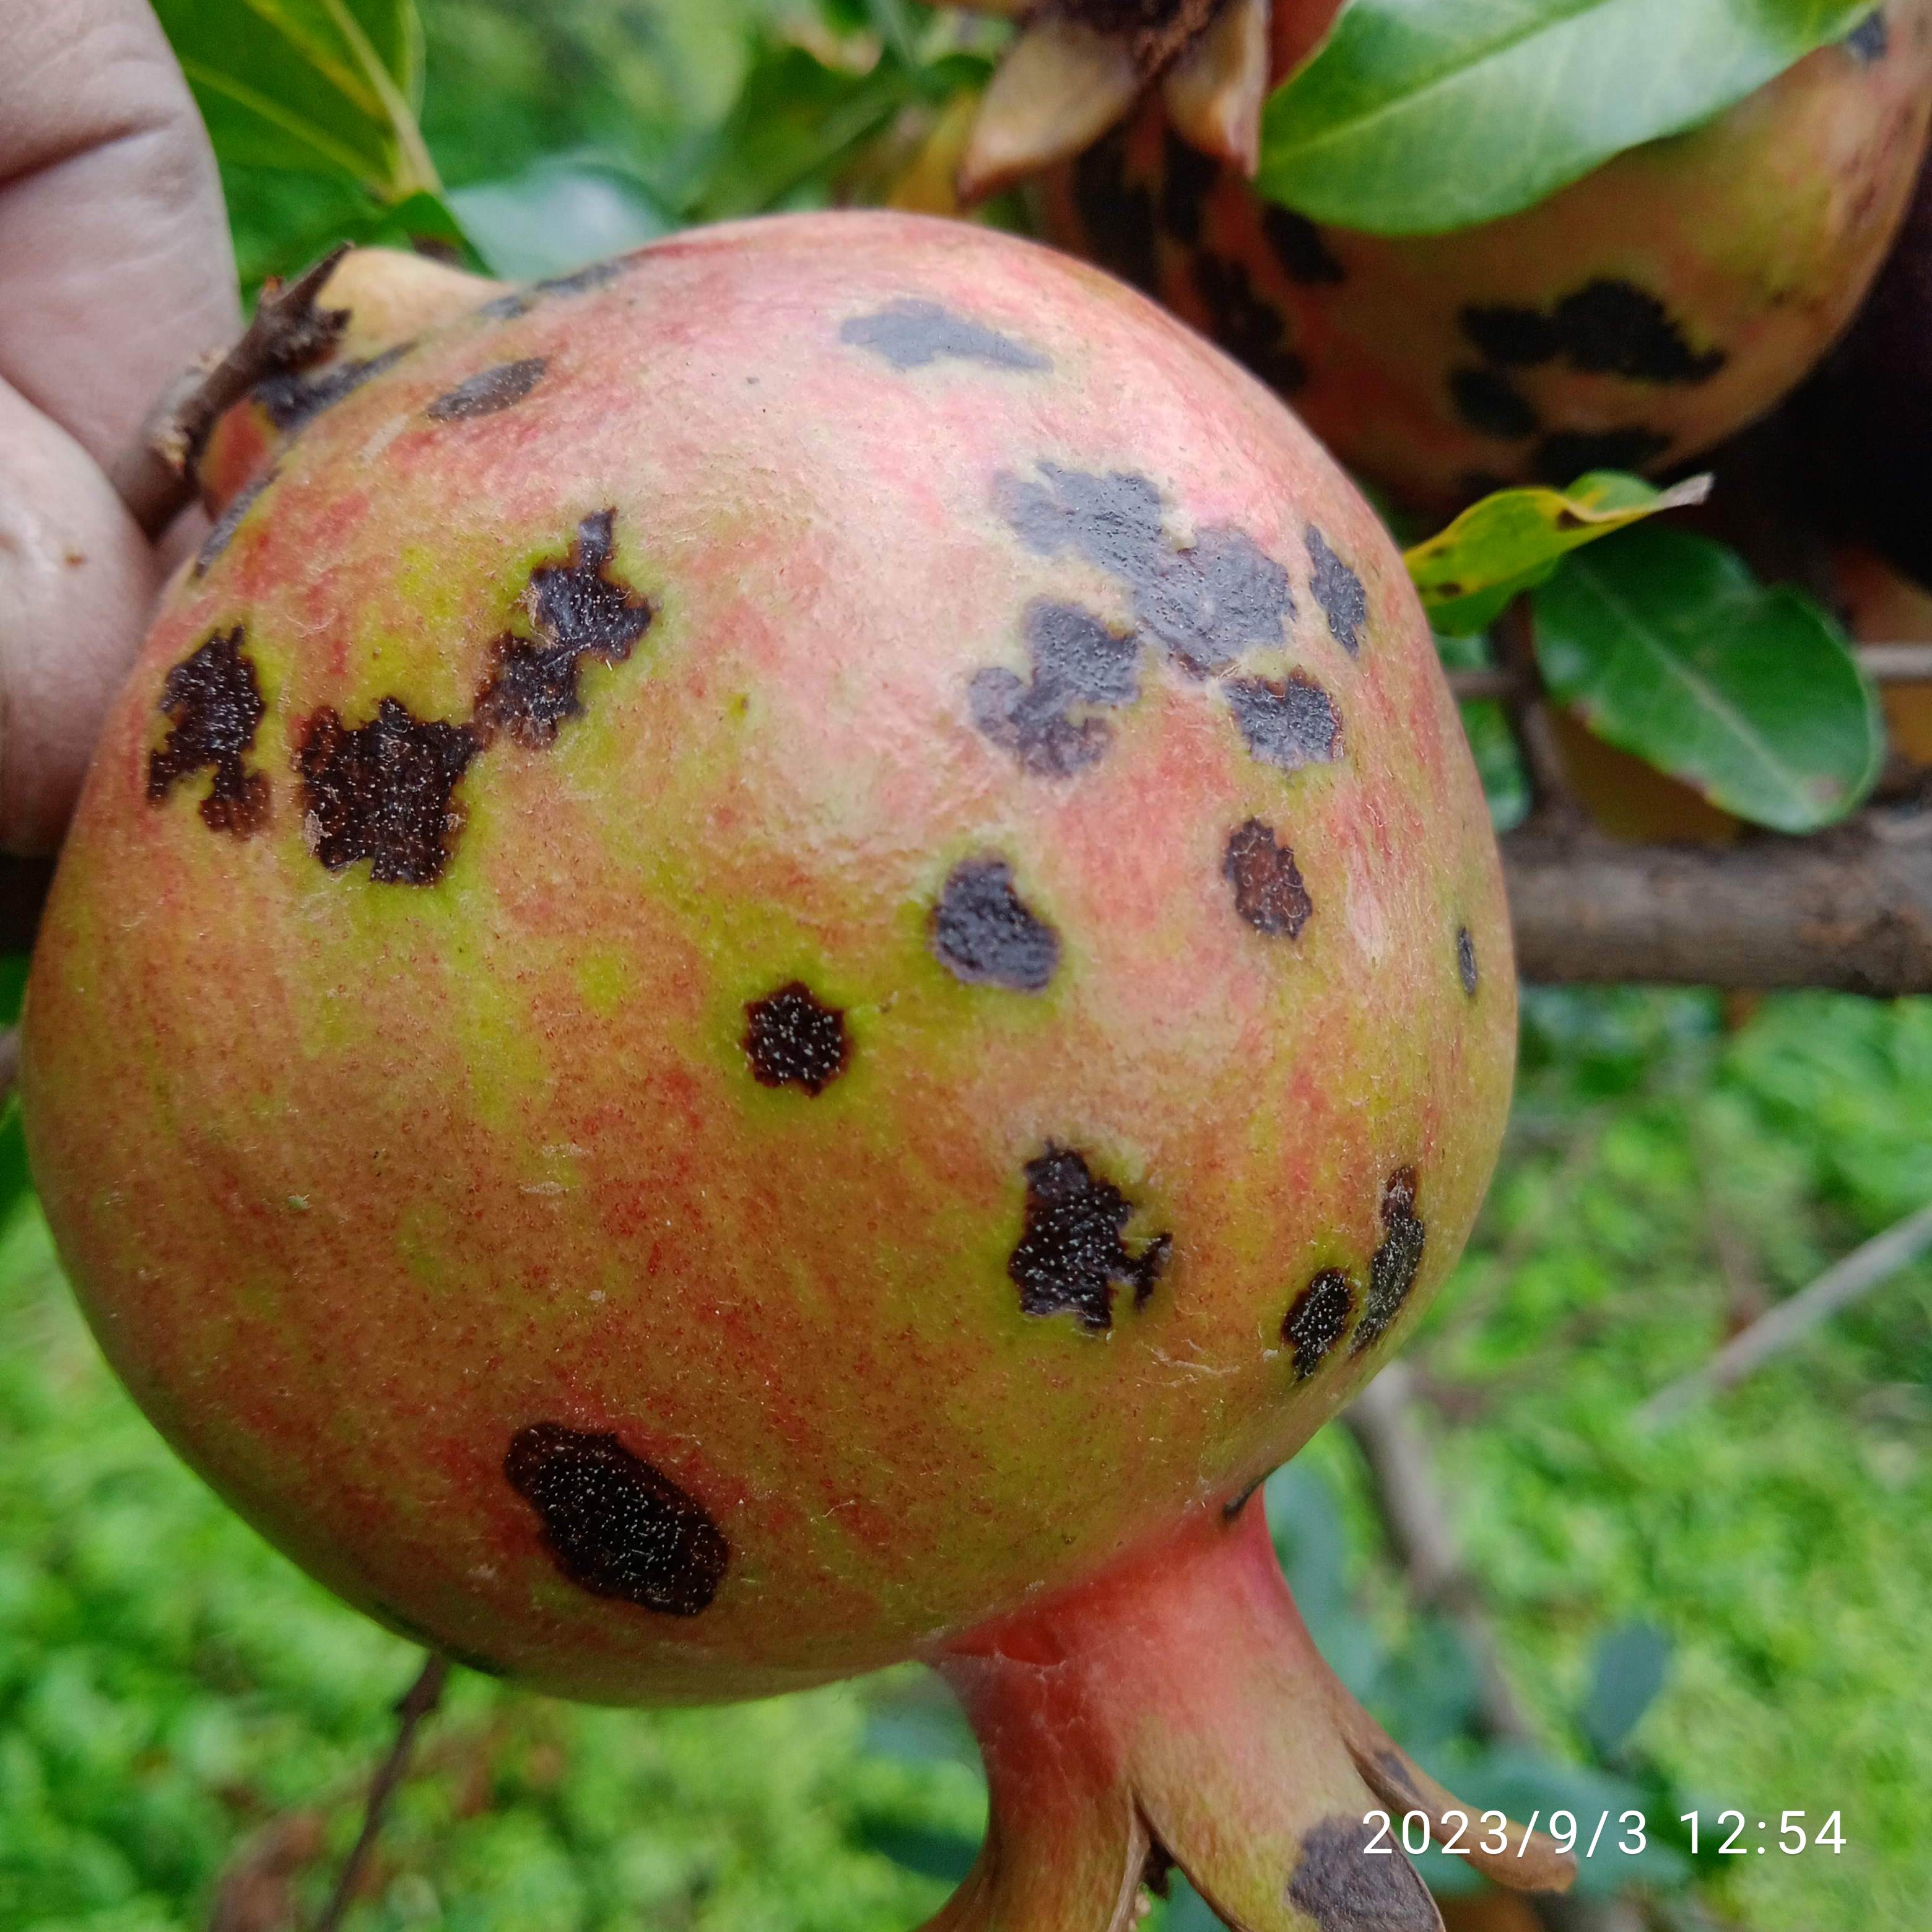
Label: Anthracnose